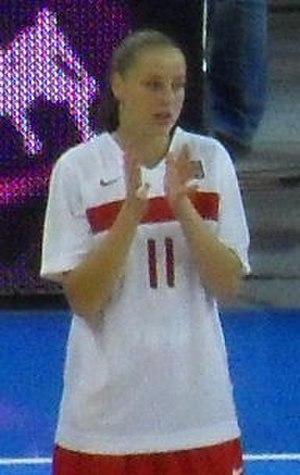
Kateřina Elhotová, née le 14 octobre 1989 à Prague, en Tchécoslovaquie, est une joueuse tchèque de basket-ball. Elle évolue au poste d'arrière.
L’équipe de République tchèque de basket-ball féminin est la sélection des meilleures joueuses tchèques. Elle est placée sous l’égide de la Fédération de République tchèque de basket-ball.